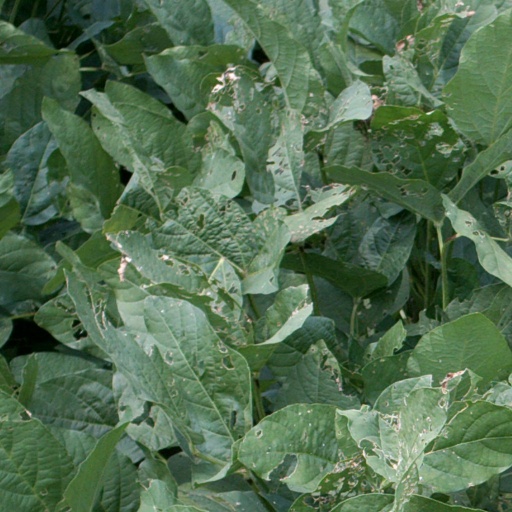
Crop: soybean